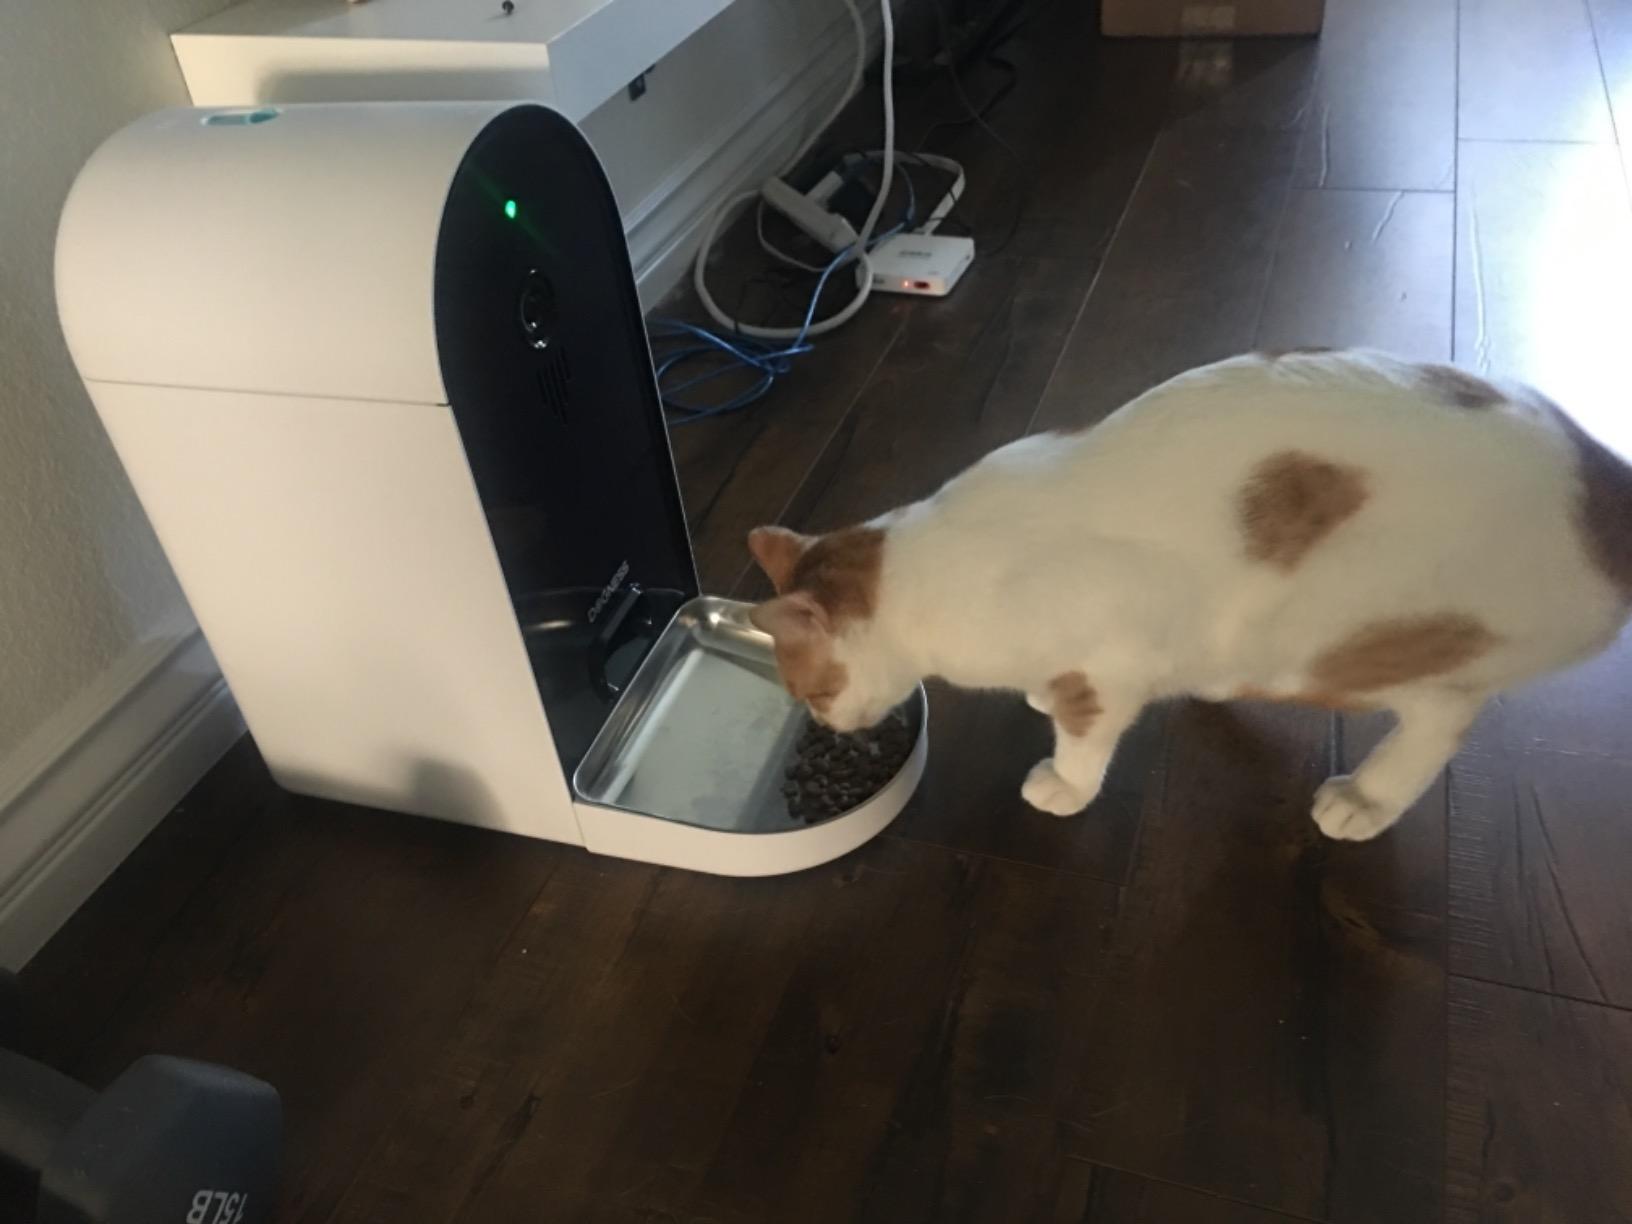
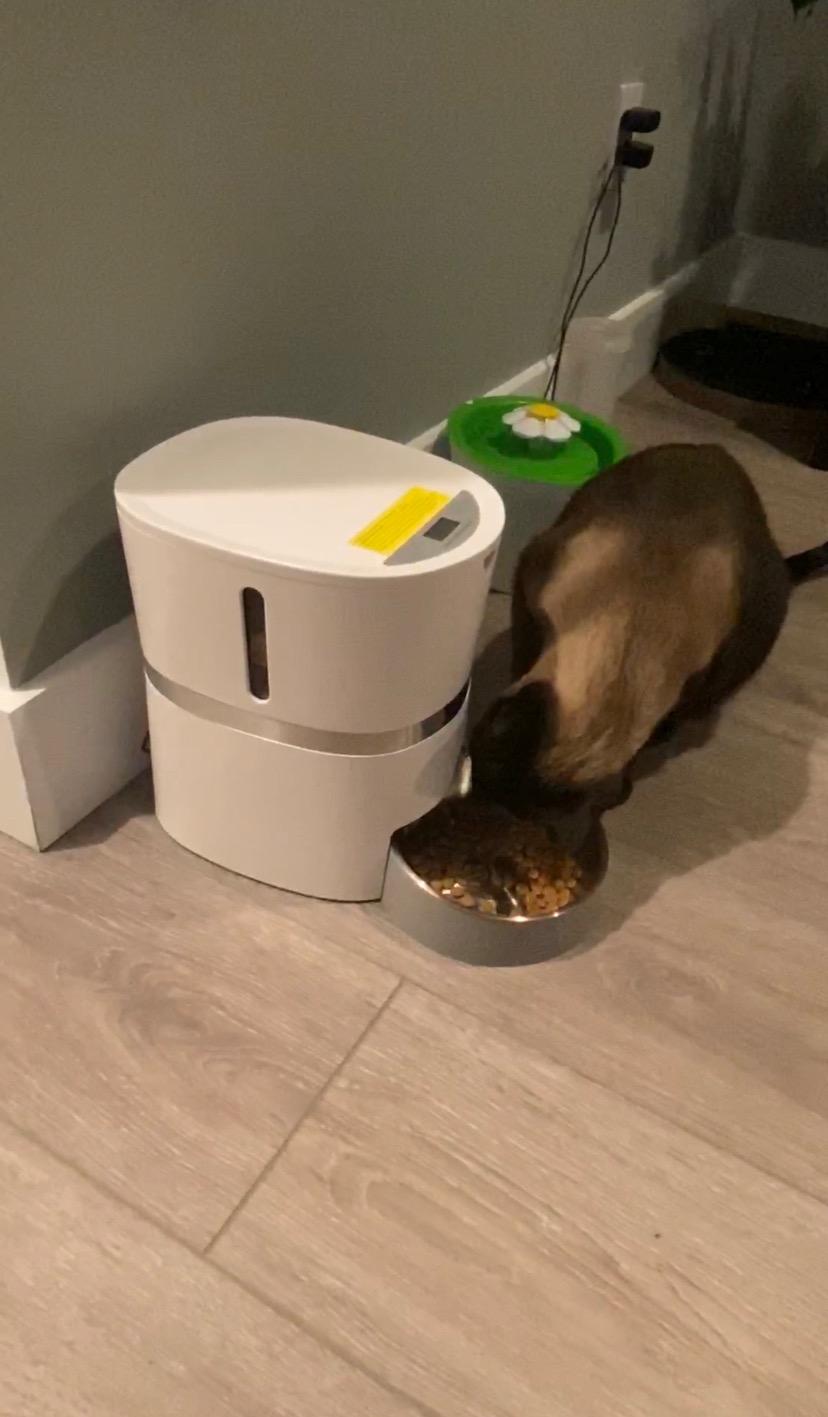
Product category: items_feeder
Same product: no